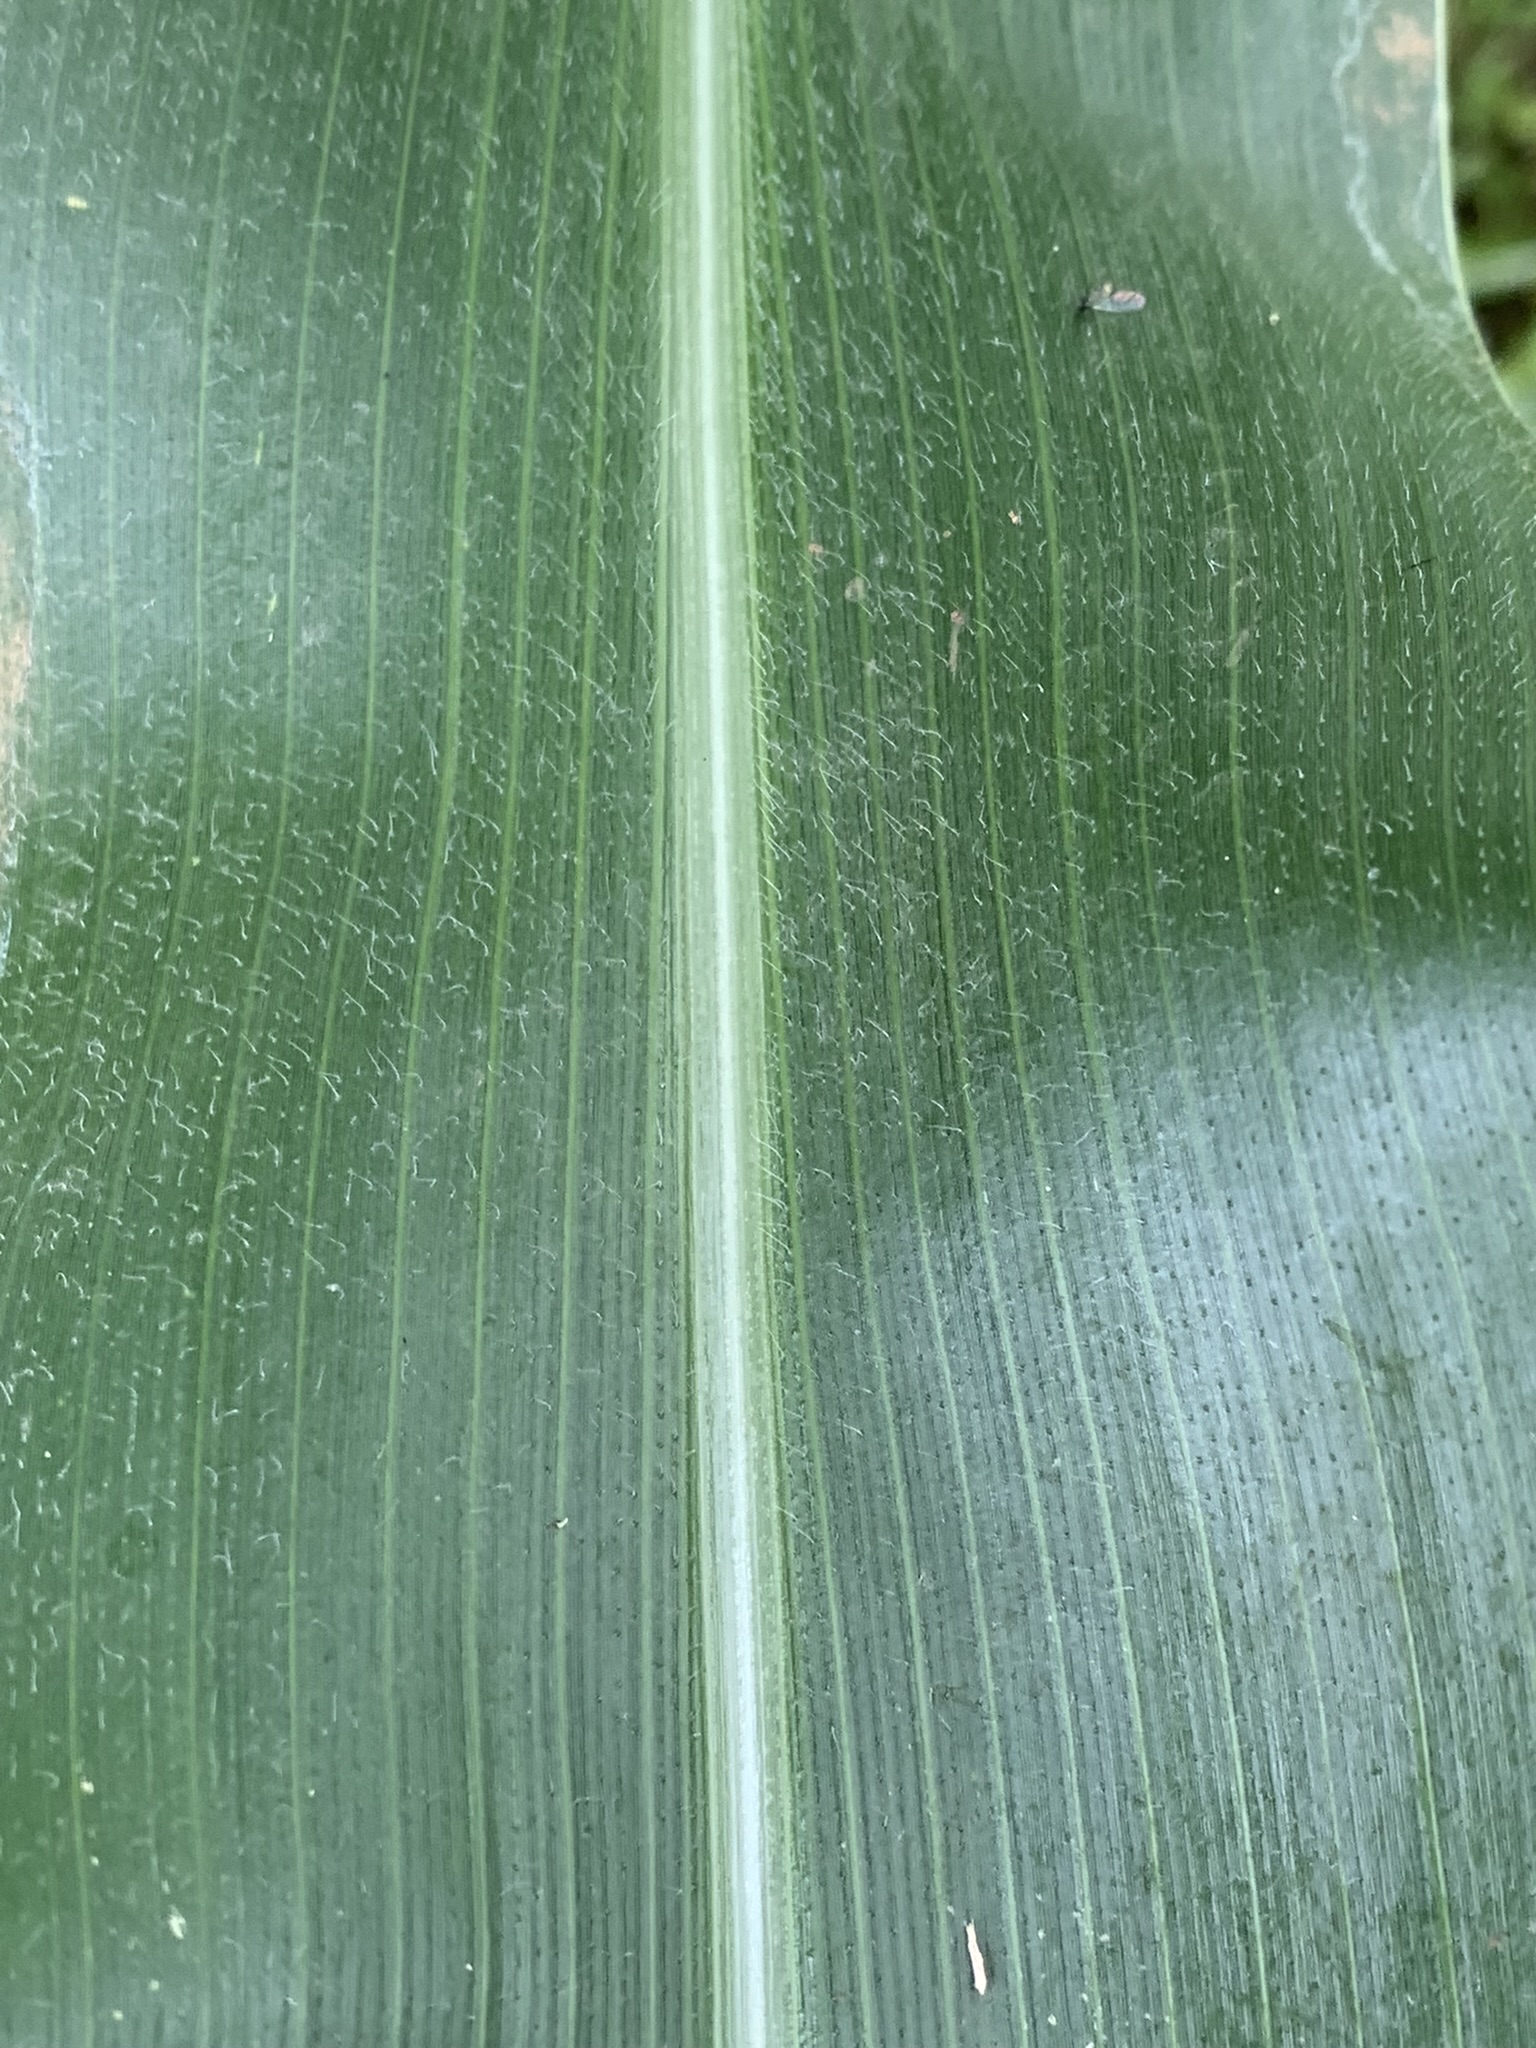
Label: Healthy